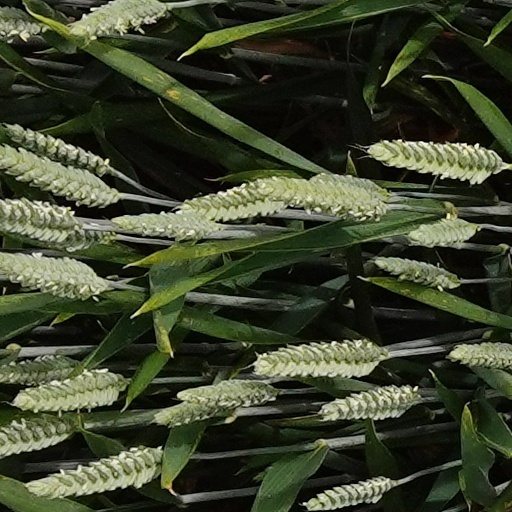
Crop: wheat